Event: Ecuador Earthquake
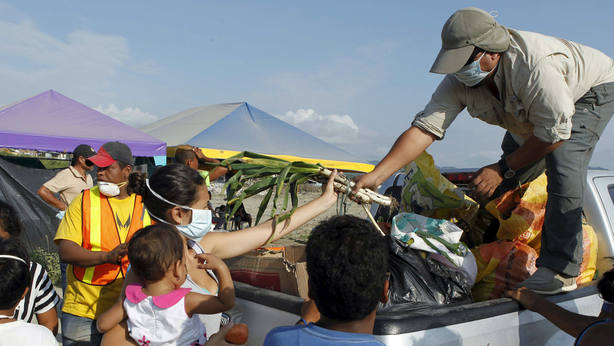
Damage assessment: no_damage